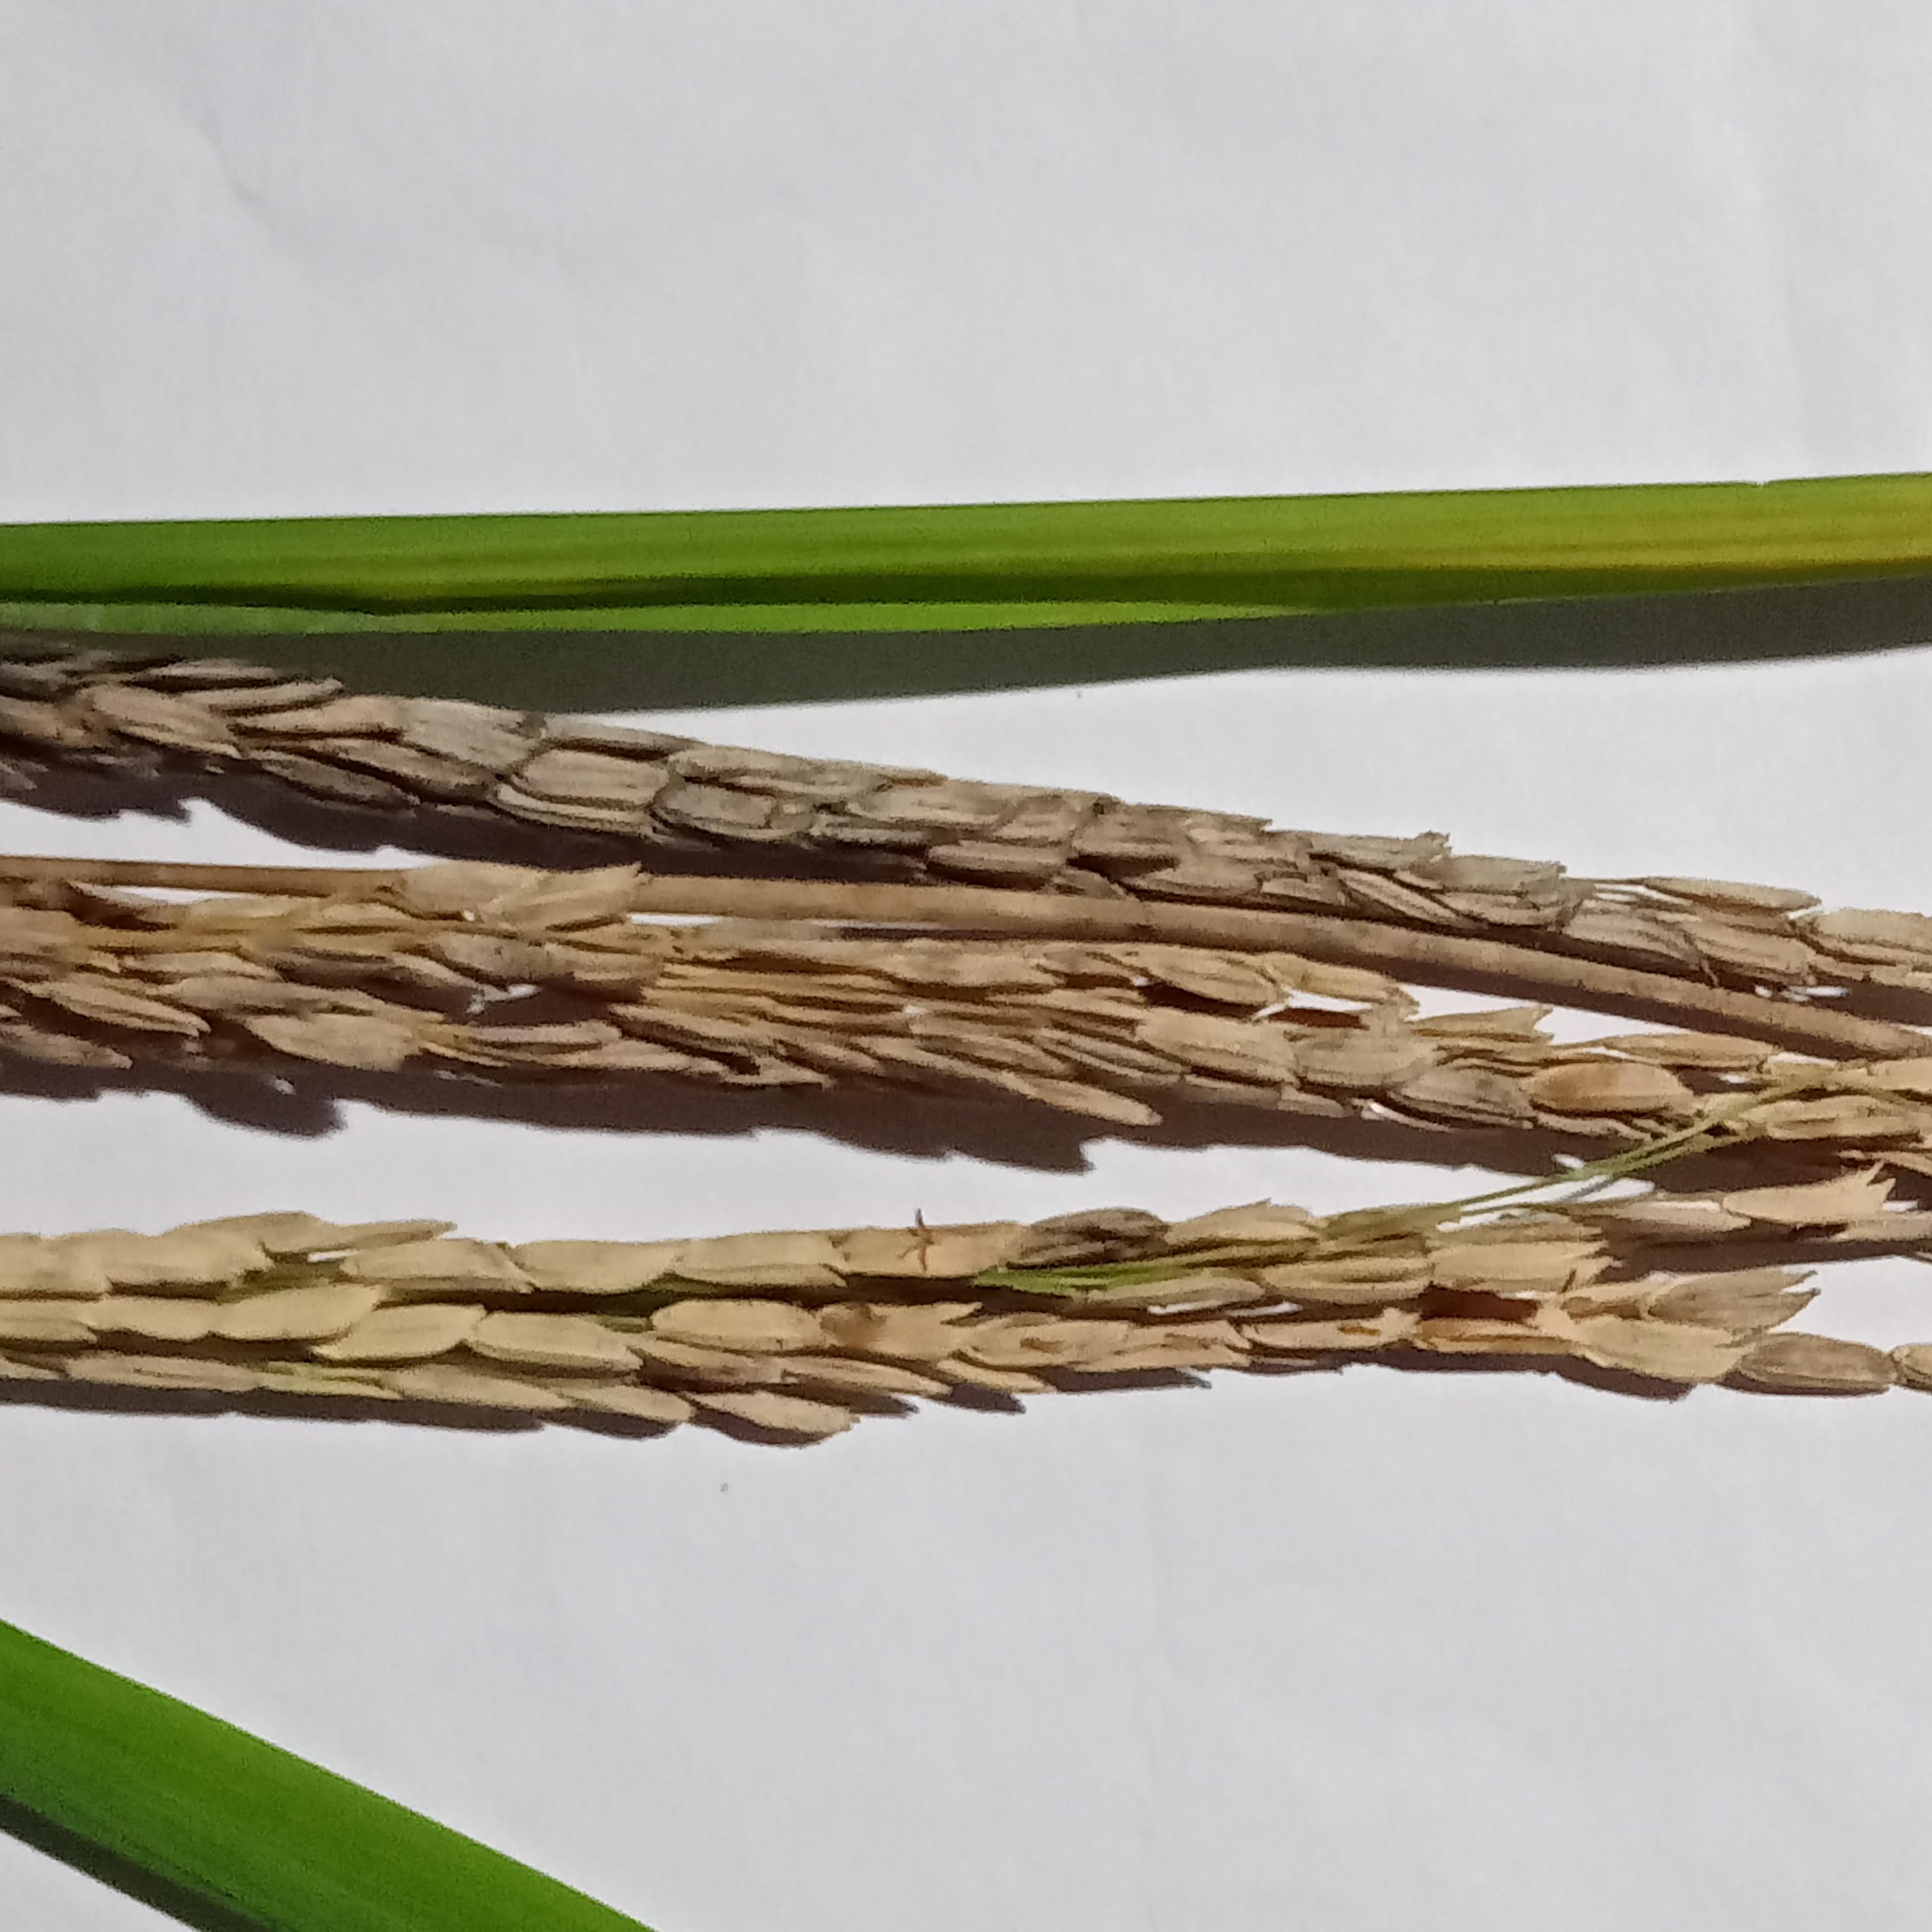
Label: Rice___Neck_Blast